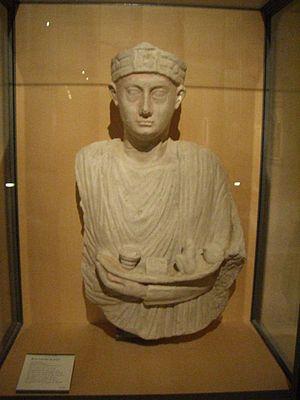
Oxyrhynque est le nom francisé d'Oxyrhynchos ou Oxyrhinchus de la ville antique de Ouab Sep-meri sur la rive ouest du Nil, à environ cent soixante kilomètres au sud du Caire. Cette ville s'appelle aujourd'hui El-Behneseh, et doit sa célébrité aux nombreux papyrus qu'on y découvrit.